The Sevens Stadium

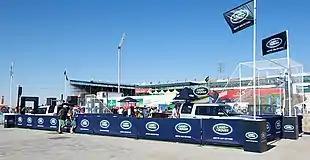
The Sevens Stadium

The Sevens is a purpose-built rugby sevens stadium in Ūd al-Baydāʾ, Dubai, United Arab Emirates. The Sevens Stadium is a venue for rugby, association football, Gaelic football, Australian football (Aussie rules football), netball, basketball, cricket, tennis, track and field, baseball, and concerts.